Red Grooms: Sunflower in a Hothouse

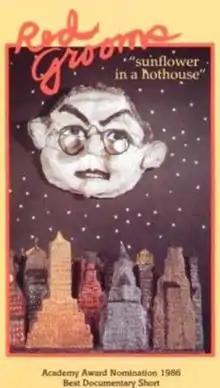
Video cover

Red Grooms: Sunflower in a Hothouse is a 1986 short film biography of the Nashville-born artist Red Grooms. It was written by Tom Neff, co-directed by Neff and Louise LeQuire, and produced by Neff and Madeline Bell. The film was funded by the Tennessee State Museum and was nominated for an Academy Award for Documentary Short Subject.